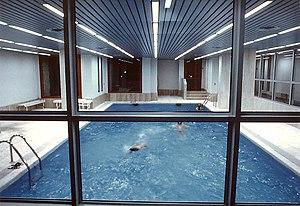
La Scuola Superiore Guglielmo Reiss Romoli était l’Académie internationale et le centre de recherche sur les technologies de l'information et de la communication de Telecom Italia, fondée à L'Aquila en 1976 par STET.